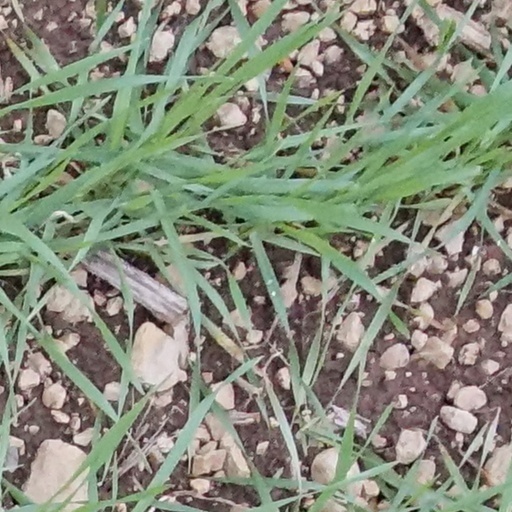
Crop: wheat